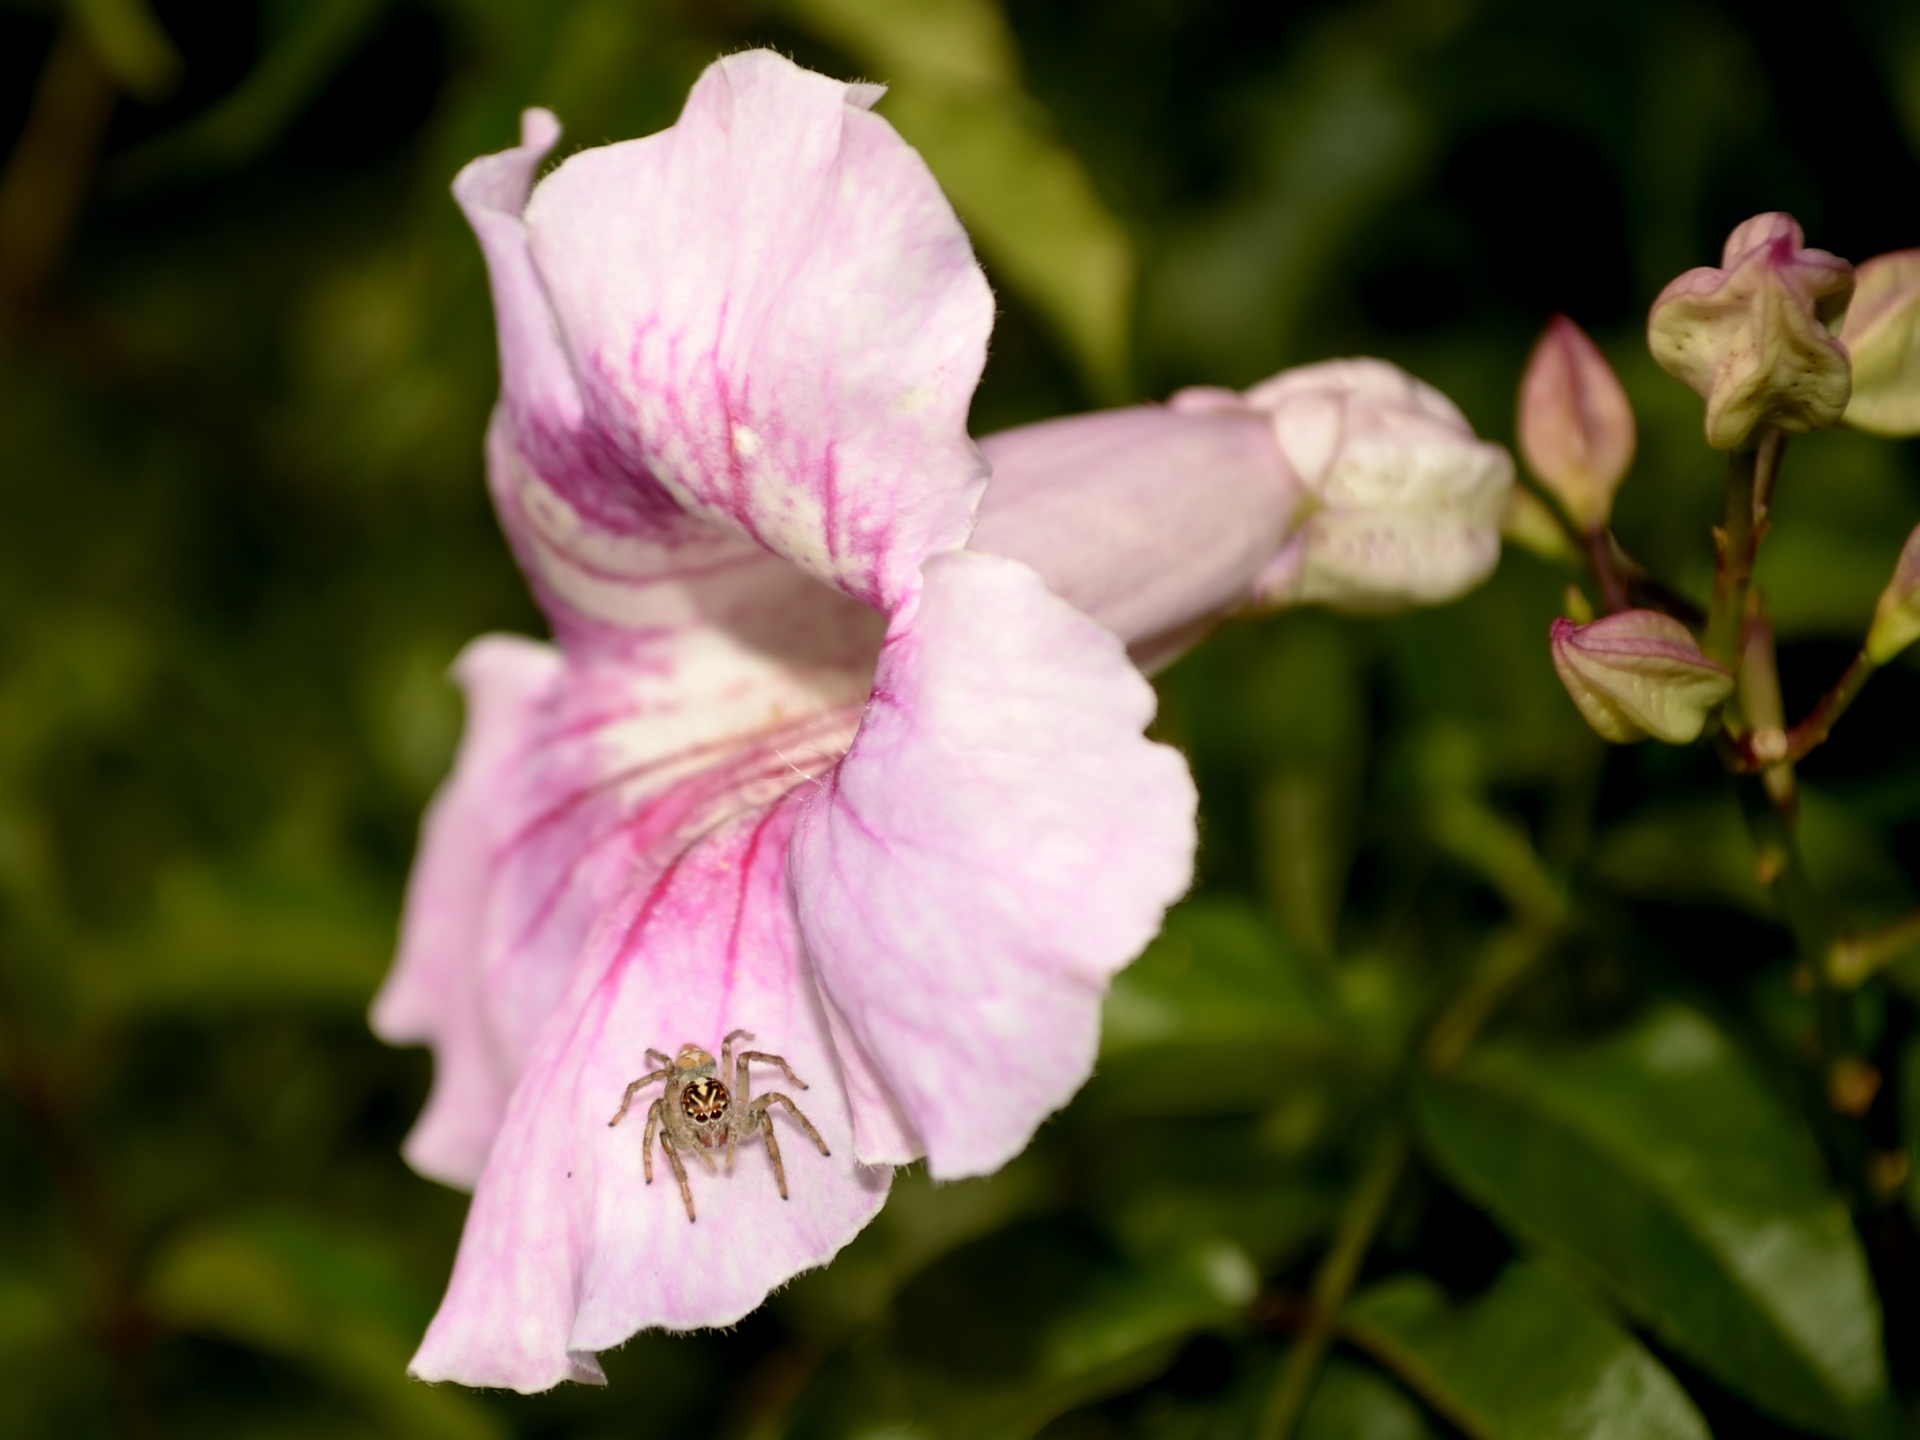
blossom, plant, flower, petal, botany, flora, shrub, araa, macro photography, flowering plant, chinese hibiscus, land plant